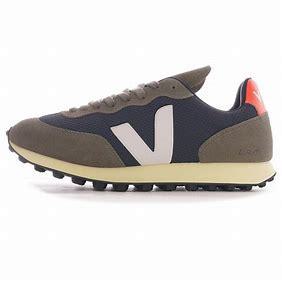
Brand: Veja
Model: RIO Branco